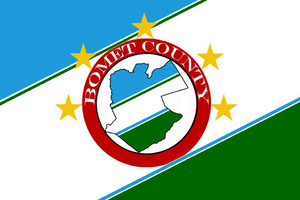
Bomet est un comté du Kenya, situé dans l'ancienne province de la Vallée du Rift. Son chef-lieu est Bomet.